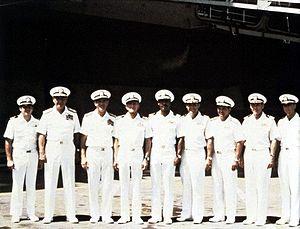
Nimitz, retour vers l'enfer est un film de science-fiction américain réalisé par Don Taylor, sorti en 1980. Il s’agit de l’adaptation du roman homonyme de Martin Caidin, paru en 1980, une novélisation du scénario du film, lui-même inspiré du roman Les Guerriers de l'apocalypse de Kōsei Saitō.